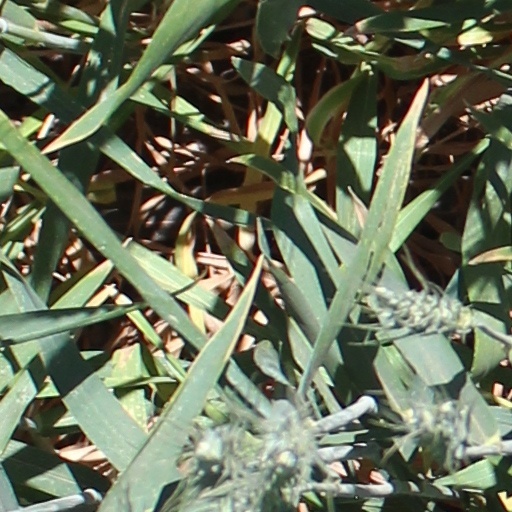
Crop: wheat